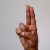
The image shows a hand gesture representing the letter 'U' in Indian Sign Language.